Maggie Gobran

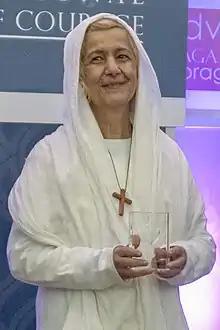
Maggie Gobran in 2019

Maggie Gobran (Arabic: ماجي جبران) or Mama Maggie, is a Coptic Orthodox consecrated servant and the founder and CEO of the non-profit charity Stephen's Children in Cairo, Egypt. She was also professor of computer science at the American University in Cairo, is married and has a son and a daughter. She was nominated for Nobel Peace Prize in 2012 and 2020.